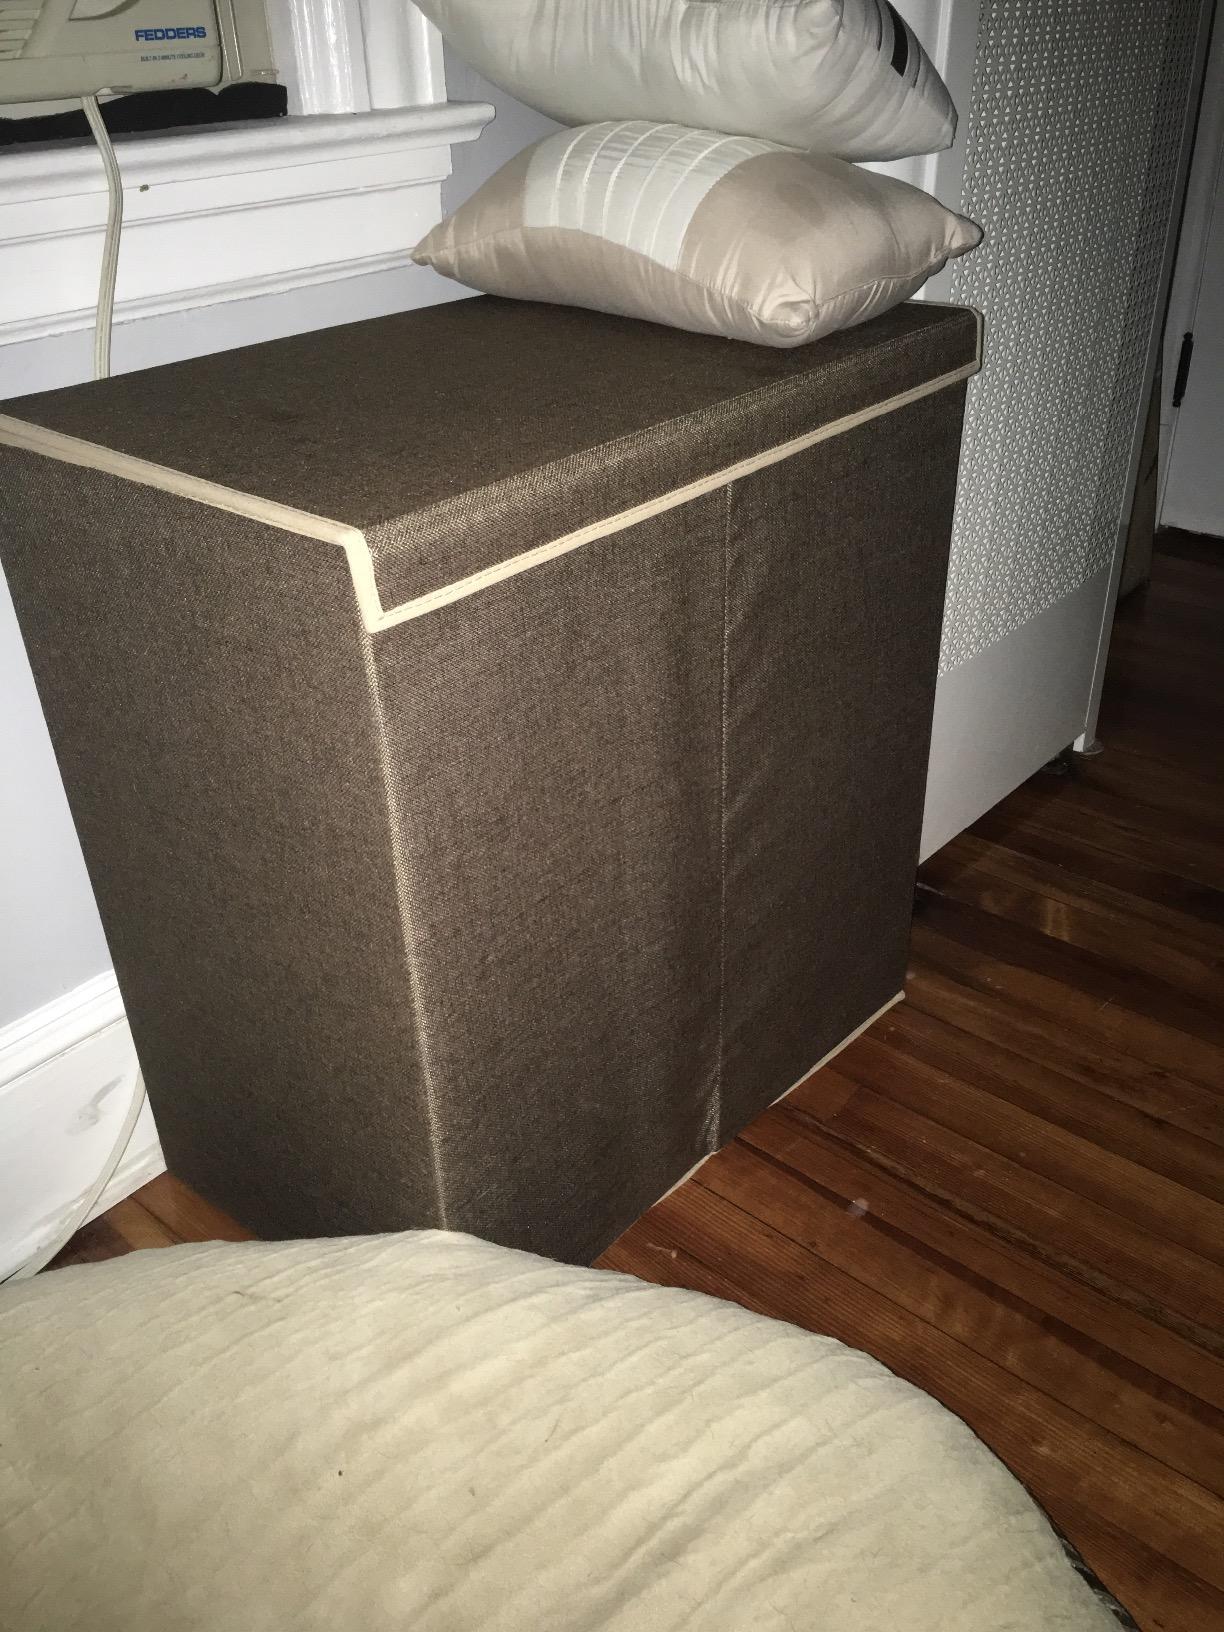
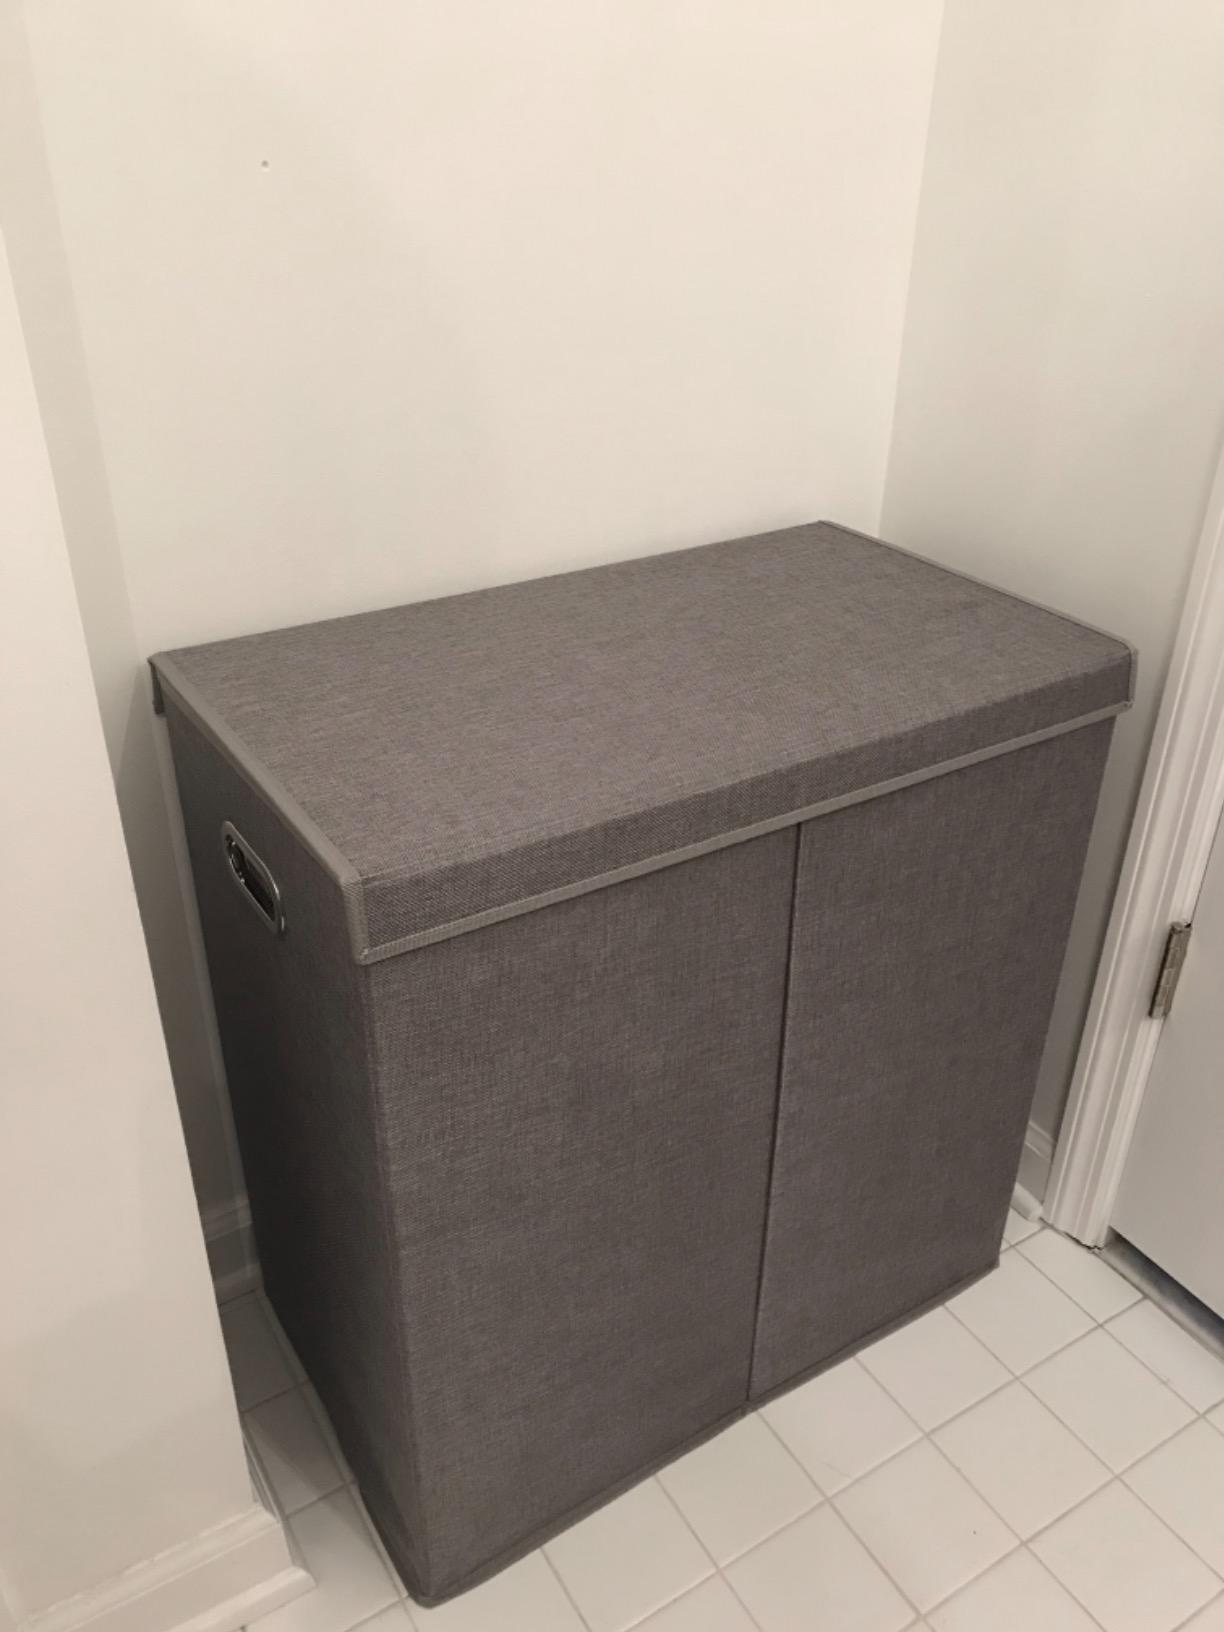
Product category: items_hamper
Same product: no